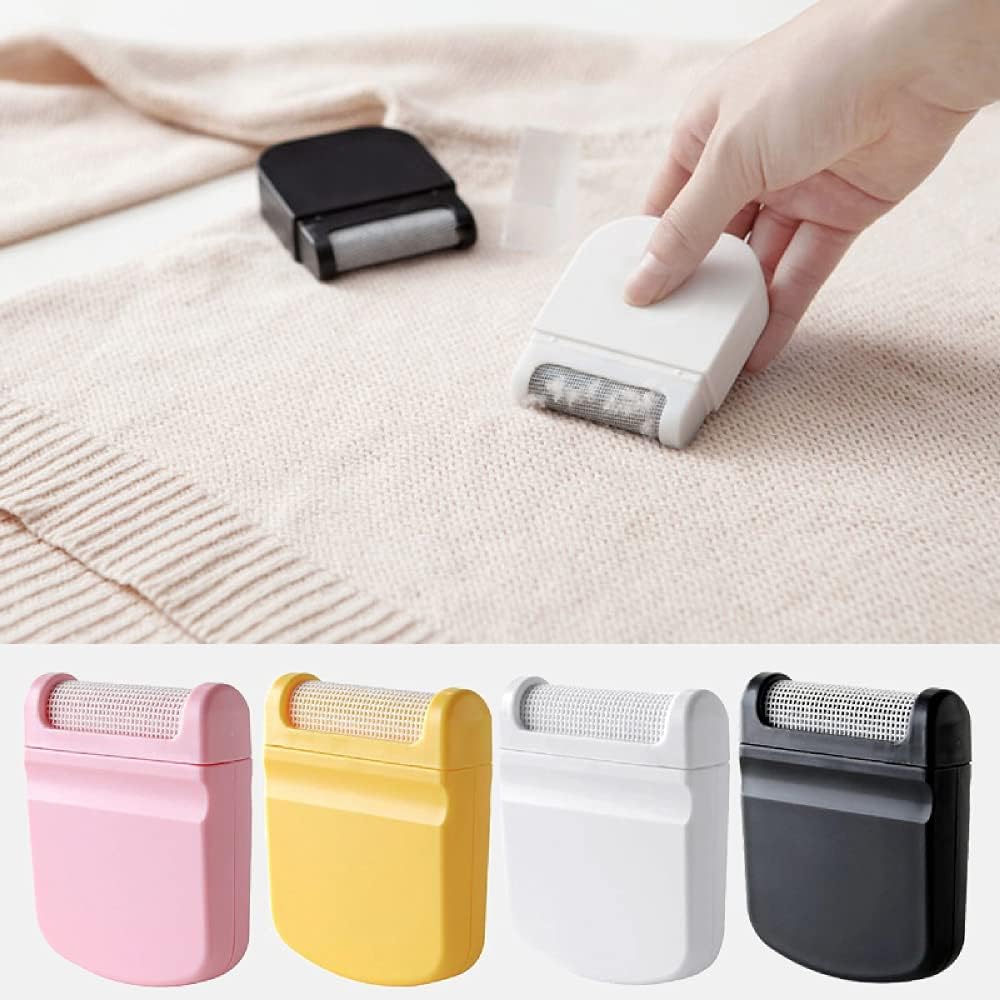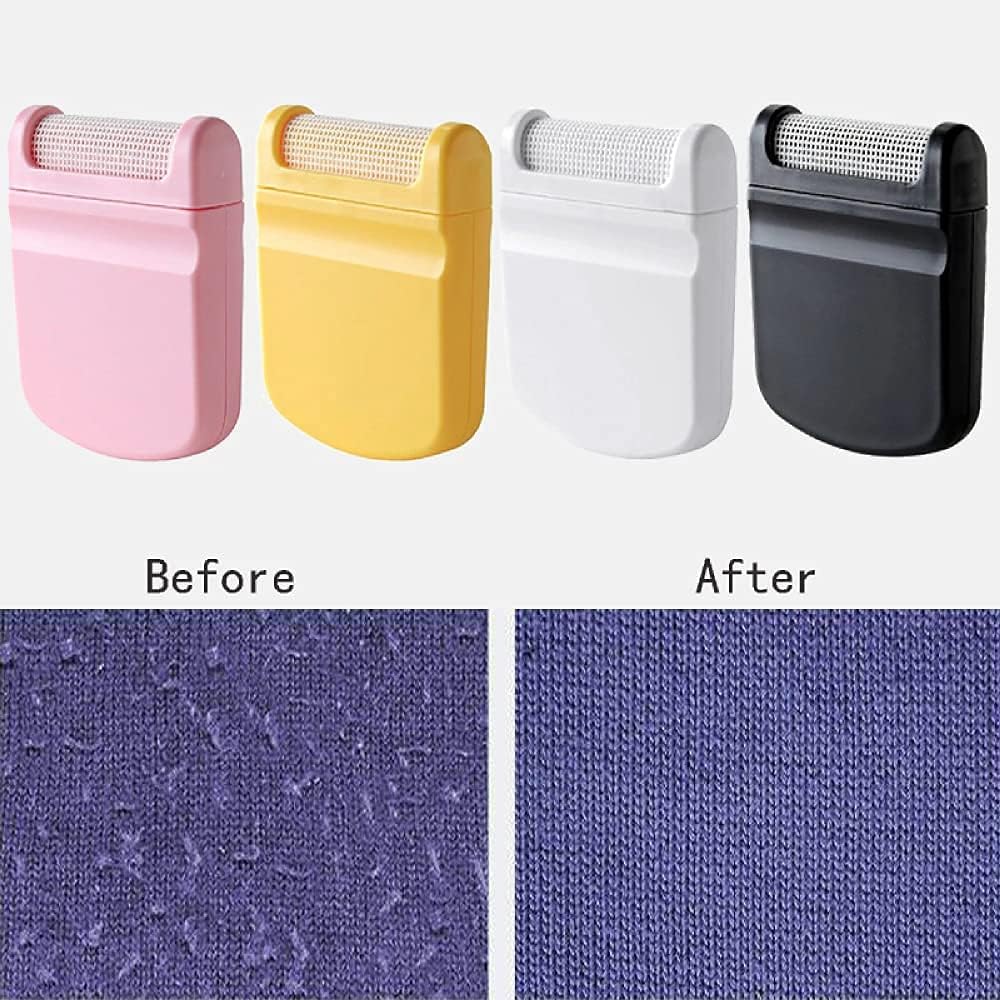
Skreened Mini Lint Remover Hair Ball Trimmer Fuzz Pellet Cut Machine Portable Epilator Sweater Clothes Shaver Laundry Cleaning Tools (one Head)
Category: Amazon Home
MAKE YOU DRINKING EXPERIENCE SPECIAL EVERY TIME Whatever you celebrate or just having fun with friends you can add a little special flavor with details like these eye catching whiskey stones. Perfect Gifts for most of holidays such as birthday, Valentine's Day, Father's Day, Mother's Day, Thanksgiving, Halloween, Christmas, New Year, etc. Can be used at home, office and parties to enjoying relaxing time. PRODUCT FEATURES: Manual operation, no need of battery, no need of charging, whenever and wherever you want to use. Quality materials, environmental protection and durability. Small in size, compact in design, light in weight, easy to carry and fit easily into your bag. With transparent protective cover, it is not easy to scratch the contents of the bag and hands. Easy to dismantle and easy to clean. MULTIPLE FUNCTIONS: Make your suit look neater and straighter, your sofa quilt look cleaner and more comfortable, and your clothes fabric look more beautiful. It can help you sort out the clothes in the wardrobe for your family, put it in the office to remove the hair and sundry on business clothes, and clean the wool of clothes, shoes and hats during the trip. In addition, it can also be used as a small warm gift to your loved one UNIQUE DESIGNS ABS plastic, flannelette, metal mesh.8.0cm X 6.5cm X 2.0cm7.5cm X 6.2cm X 2.0cm. Double-head design, which can remove hair balls and fluff of clothing as well as pet hair, hair and debris. Take your thumb and index finger to pull out the cover plastic case from hair remover to use it. WARM TIPS: Pay attention to safety in the use of the process. Can not be used on the skin, do not let the child as a toy. Do not use metal head parts on thin, expensive cashmere clothing. This product is deeply loved by people, welcome to buy and collect. Package
Features: Fabric Defuzzer: This battery powered fabric shaver safely removes pills and unwanted broken and matted fibers from your favorite clothes, catching them in the detachable lint catcher for disposal | Makes Old Sweaters Look New Again: Don't throw out your favorite sweaters when in just a few minutes you can use our sweater shaver and cashmere comb to remove all the fuzz, pills and even lint to make them look great for years to come | Easy Operation: This easy to use fuzz remover features a comfortable ergonomic grip and three depth settings to quickly shave fuzz, pilling and lint from sweaters, clothing, furniture and upholstery | Great for Travel: With its compact size and cordless operation, this defuzzer is portable and perfect for travel or home use; Stores easily in a drawer, suitcase or wardrobe travel kit | Many Chooses:Two types and many colors to choose,could choose favorite type